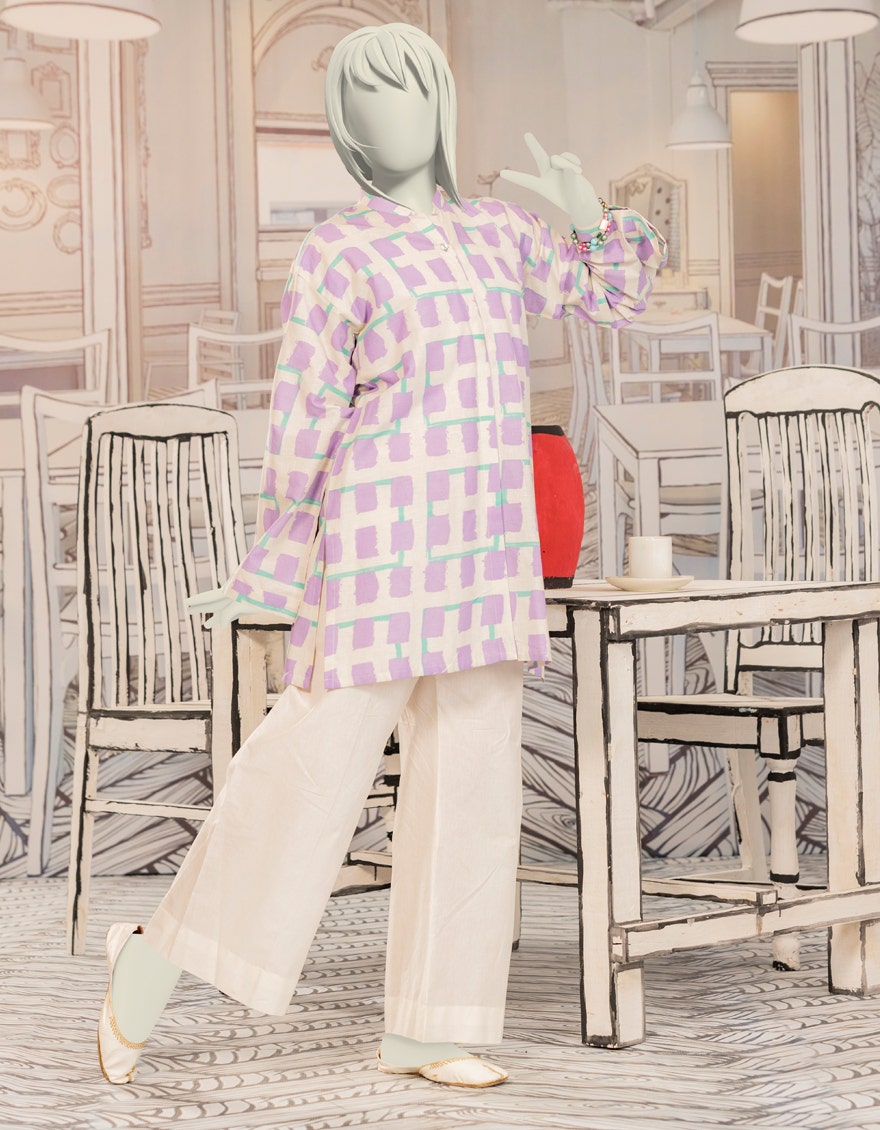
purple multi check tunic pants